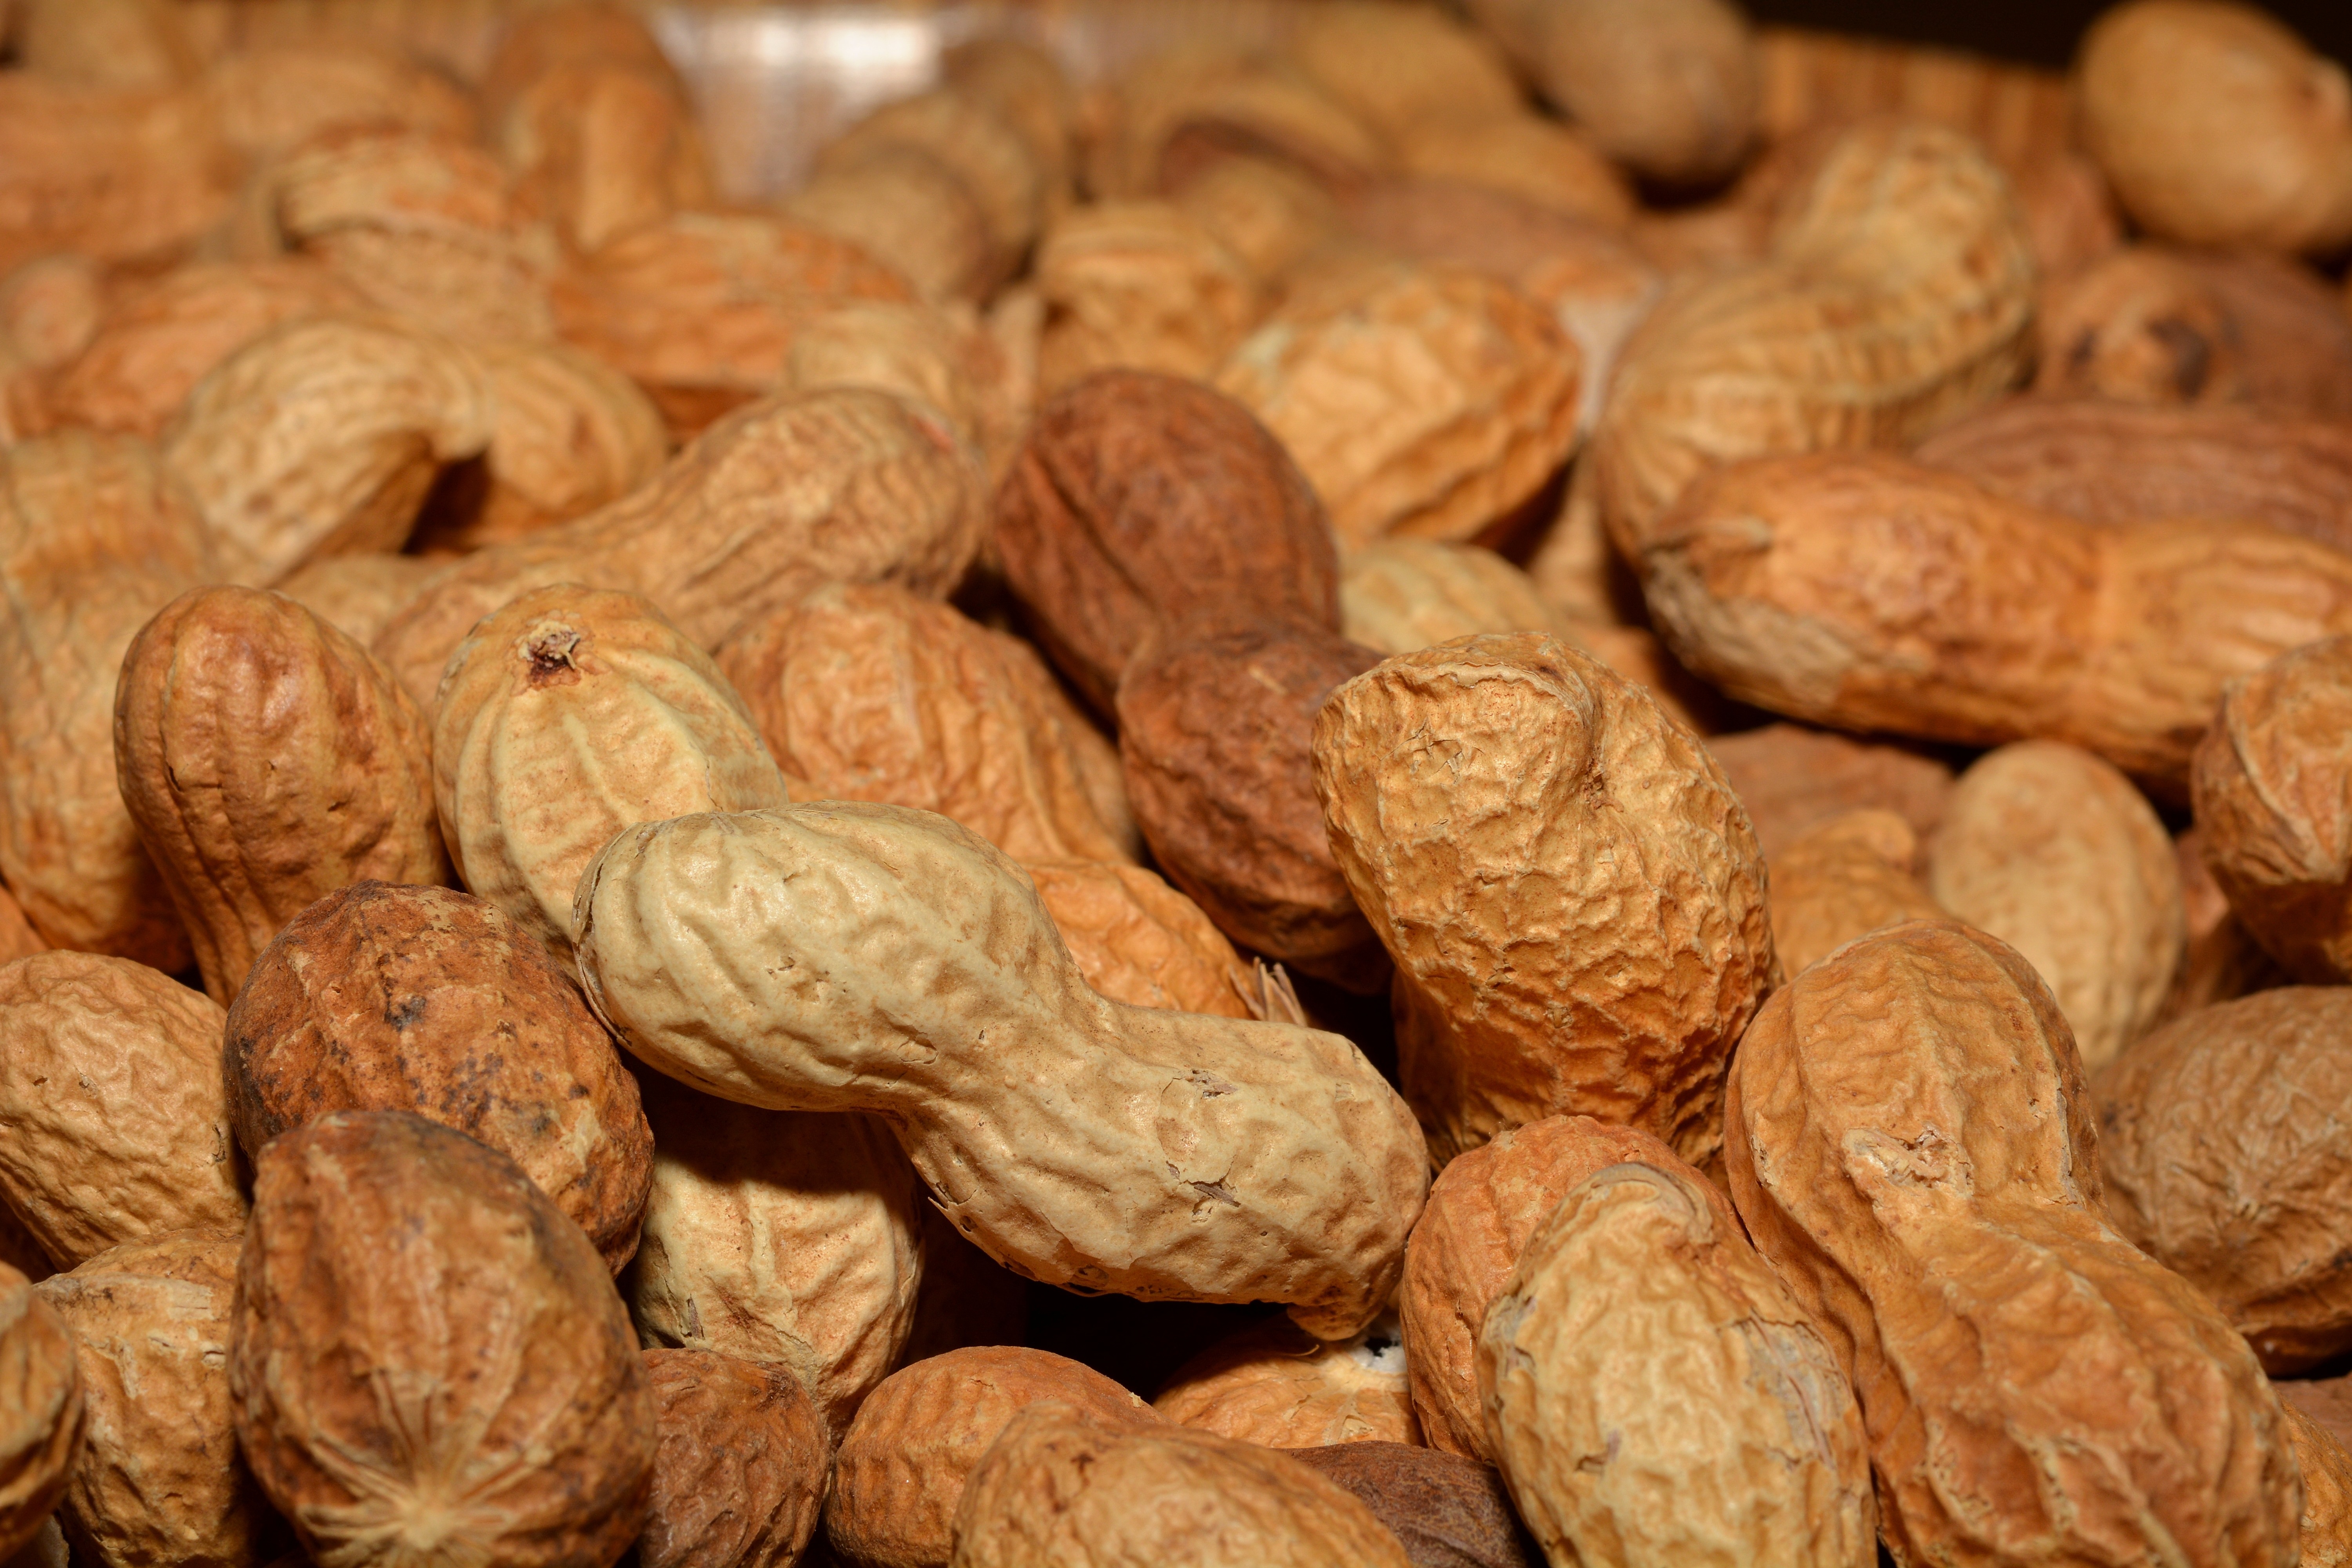
plant, fruit, food, produce, nut, healthy, close, walnut, nutrition, peanuts, peanut, dried fruit, flowering plant, land plant, nuts seeds, tree nuts